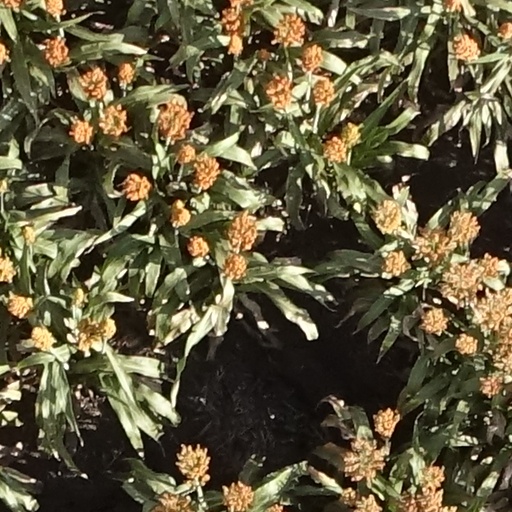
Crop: sorghum